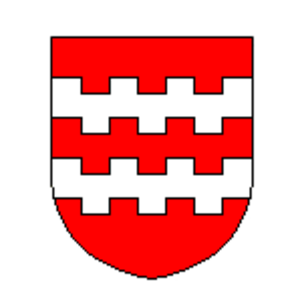
Le Cercle du Bas-Rhin-Westphalie fut un cercle impérial du Saint-Empire romain germanique. Il fut fondé en 1500.
La Maison de Limburg Stirum ou de Limbourg Styrum est une des plus anciennes familles d’Europe. Elle prend son nom au XIIᵉ siècle, du comté souverain de Limbourg-sur-la-Lenne, qui doit son nom à la ville de Limbourg situé le long de la Lenne. Cette ville doit son nom au duché de Limbourg et sa capitale Limbourg. Elle est la seule branche survivante de la dynastie des comtes de Berg, qui régne du XIᵉ siècle au début du XVIᵉ siècle sur une grande partie de la Westphalie.